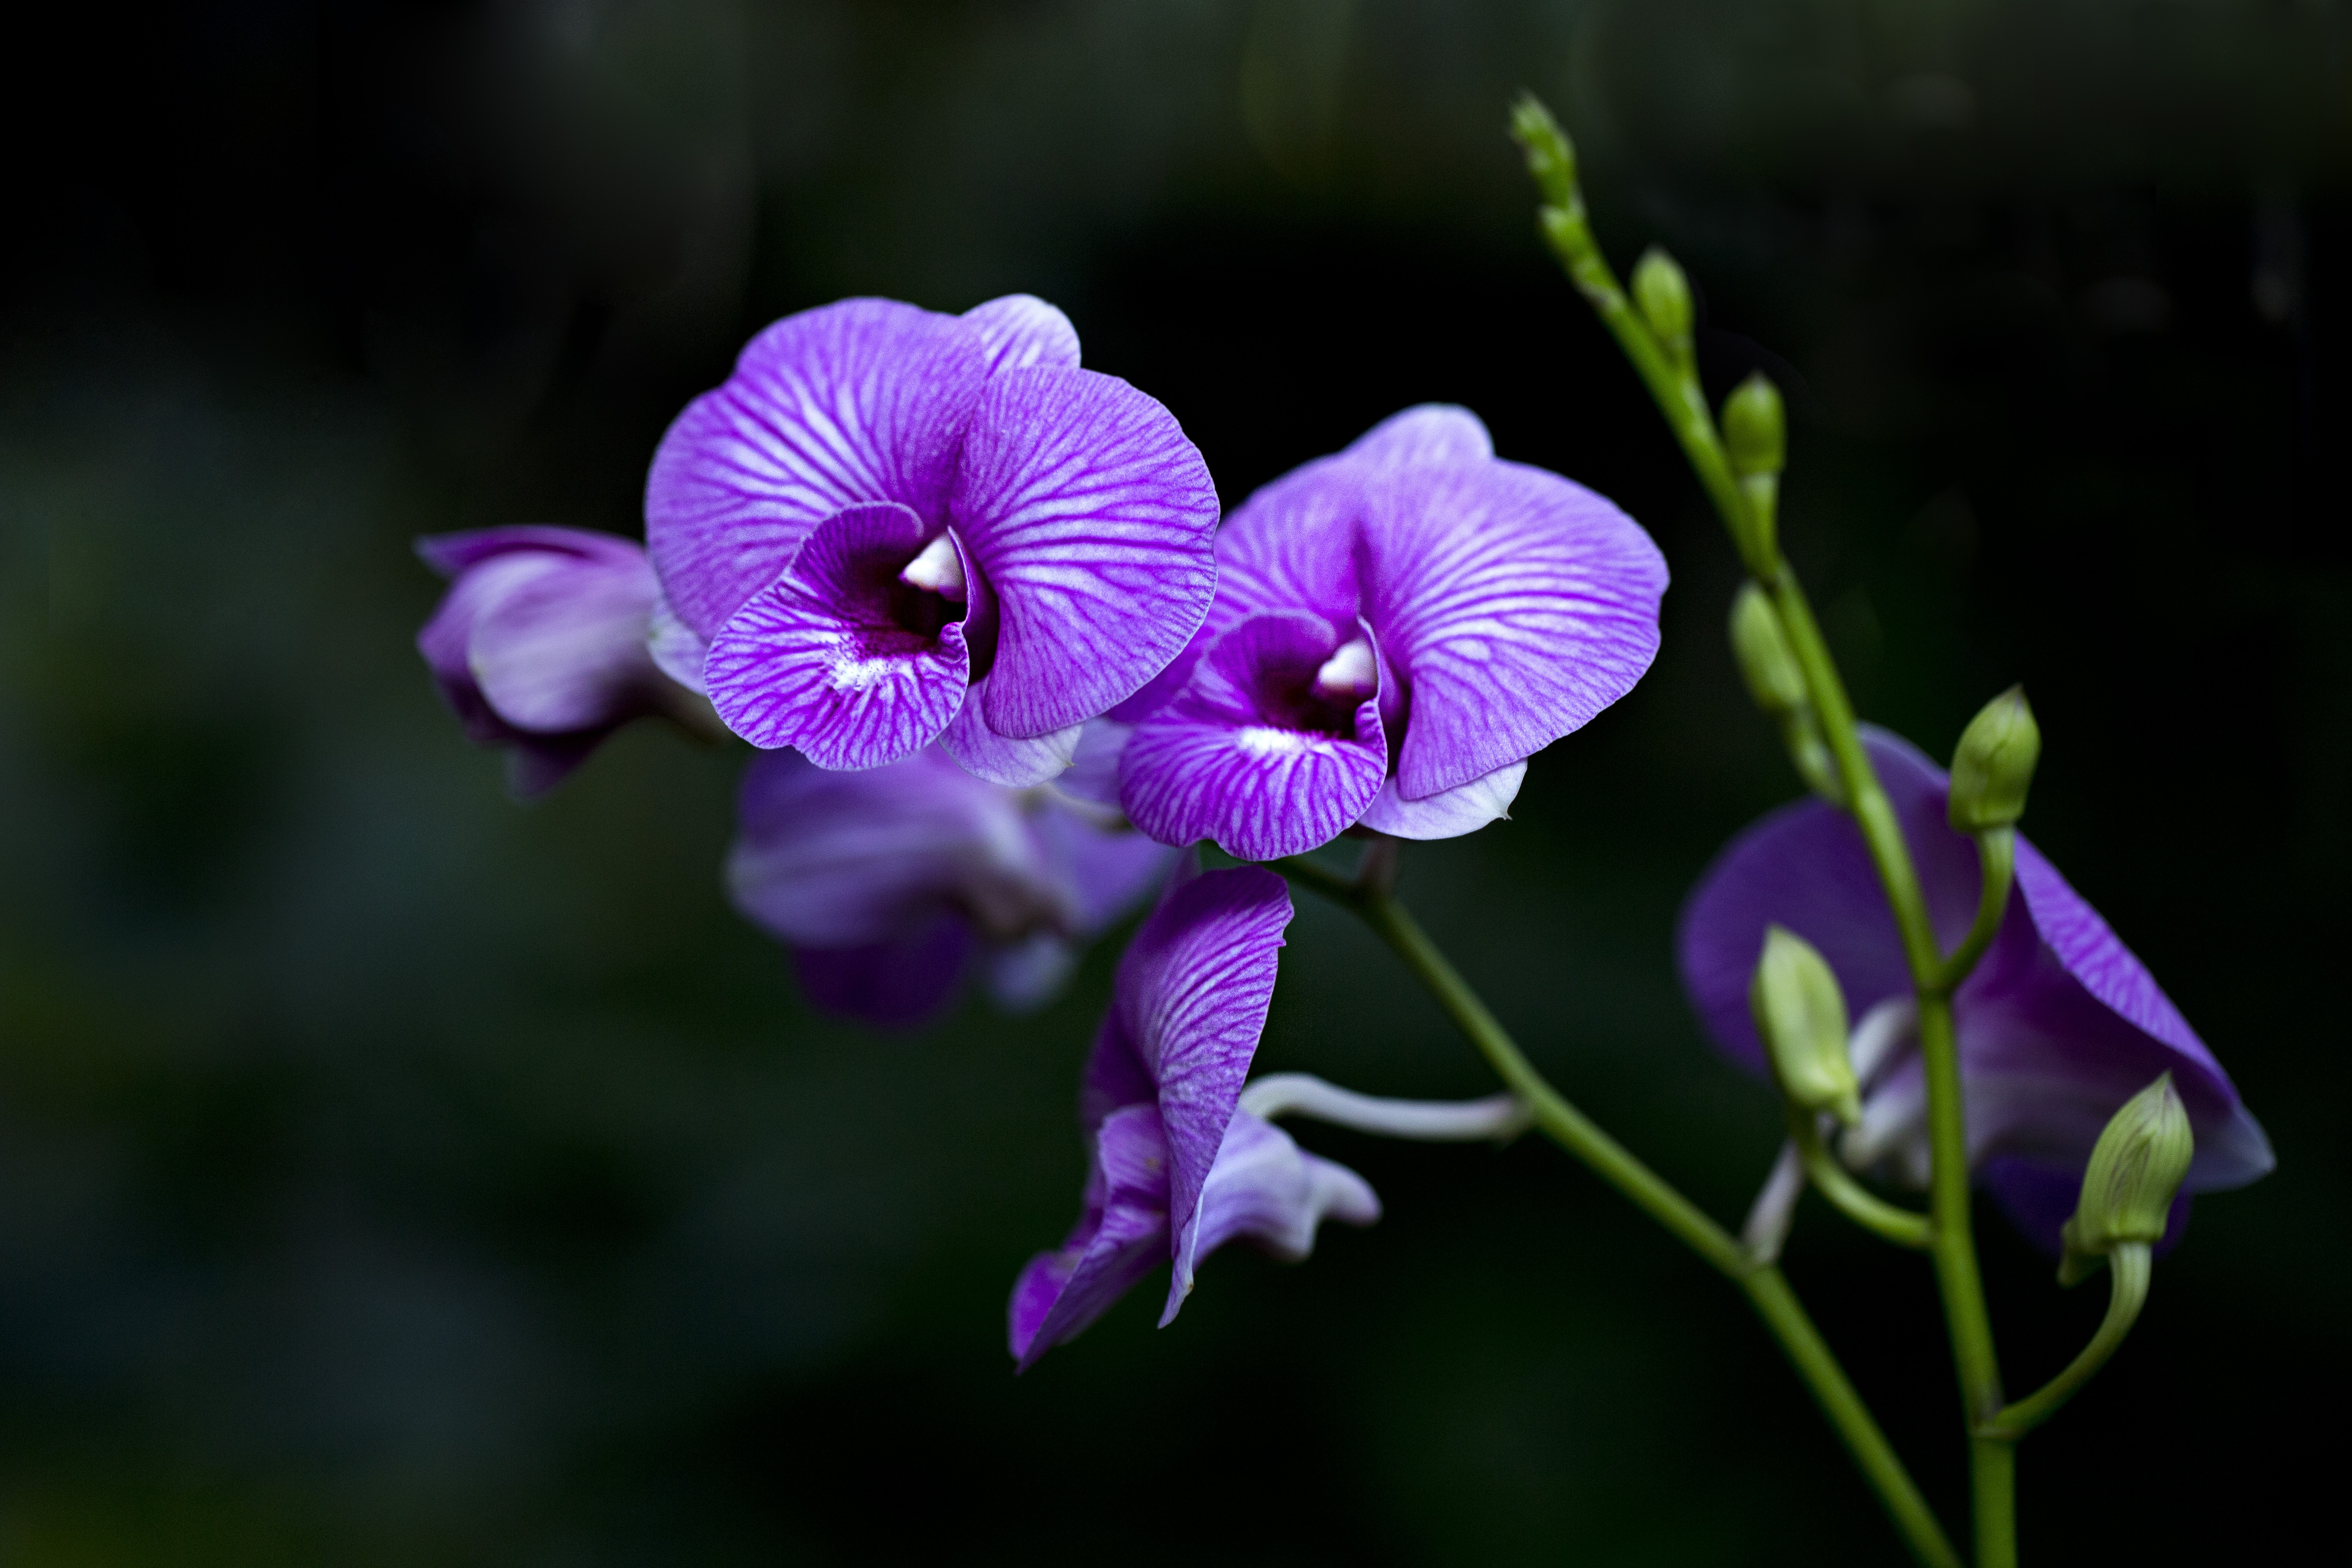
nature, blossom, plant, flower, purple, petal, botany, flora, wildflower, violet, orchids, macro photography, flowering plant, plant stem, land plant, violet family